Tokebi

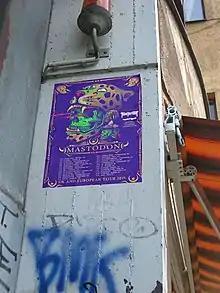
Tokebi design used by heavy metal band Mastodon

Bernal Aguilar (born 1981), also known as Tokebi (Korean: 도깨비) is a Guatemalan artist, illustrator, and university professor, best known for the use of skulls, bright neon colors and Kitsch aesthetic in his work. Tokebi rose to popularity when was personally chosen by Grammy winner heavy metal band Mastodon to design their merchandise for the 2019's European Tour. Tokebi is especially popular among rock bands, rappers and DJs, and is seen as one of the international ambassadors of the Guatemalan lowbrow movement.